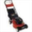
Label: lawn_mower